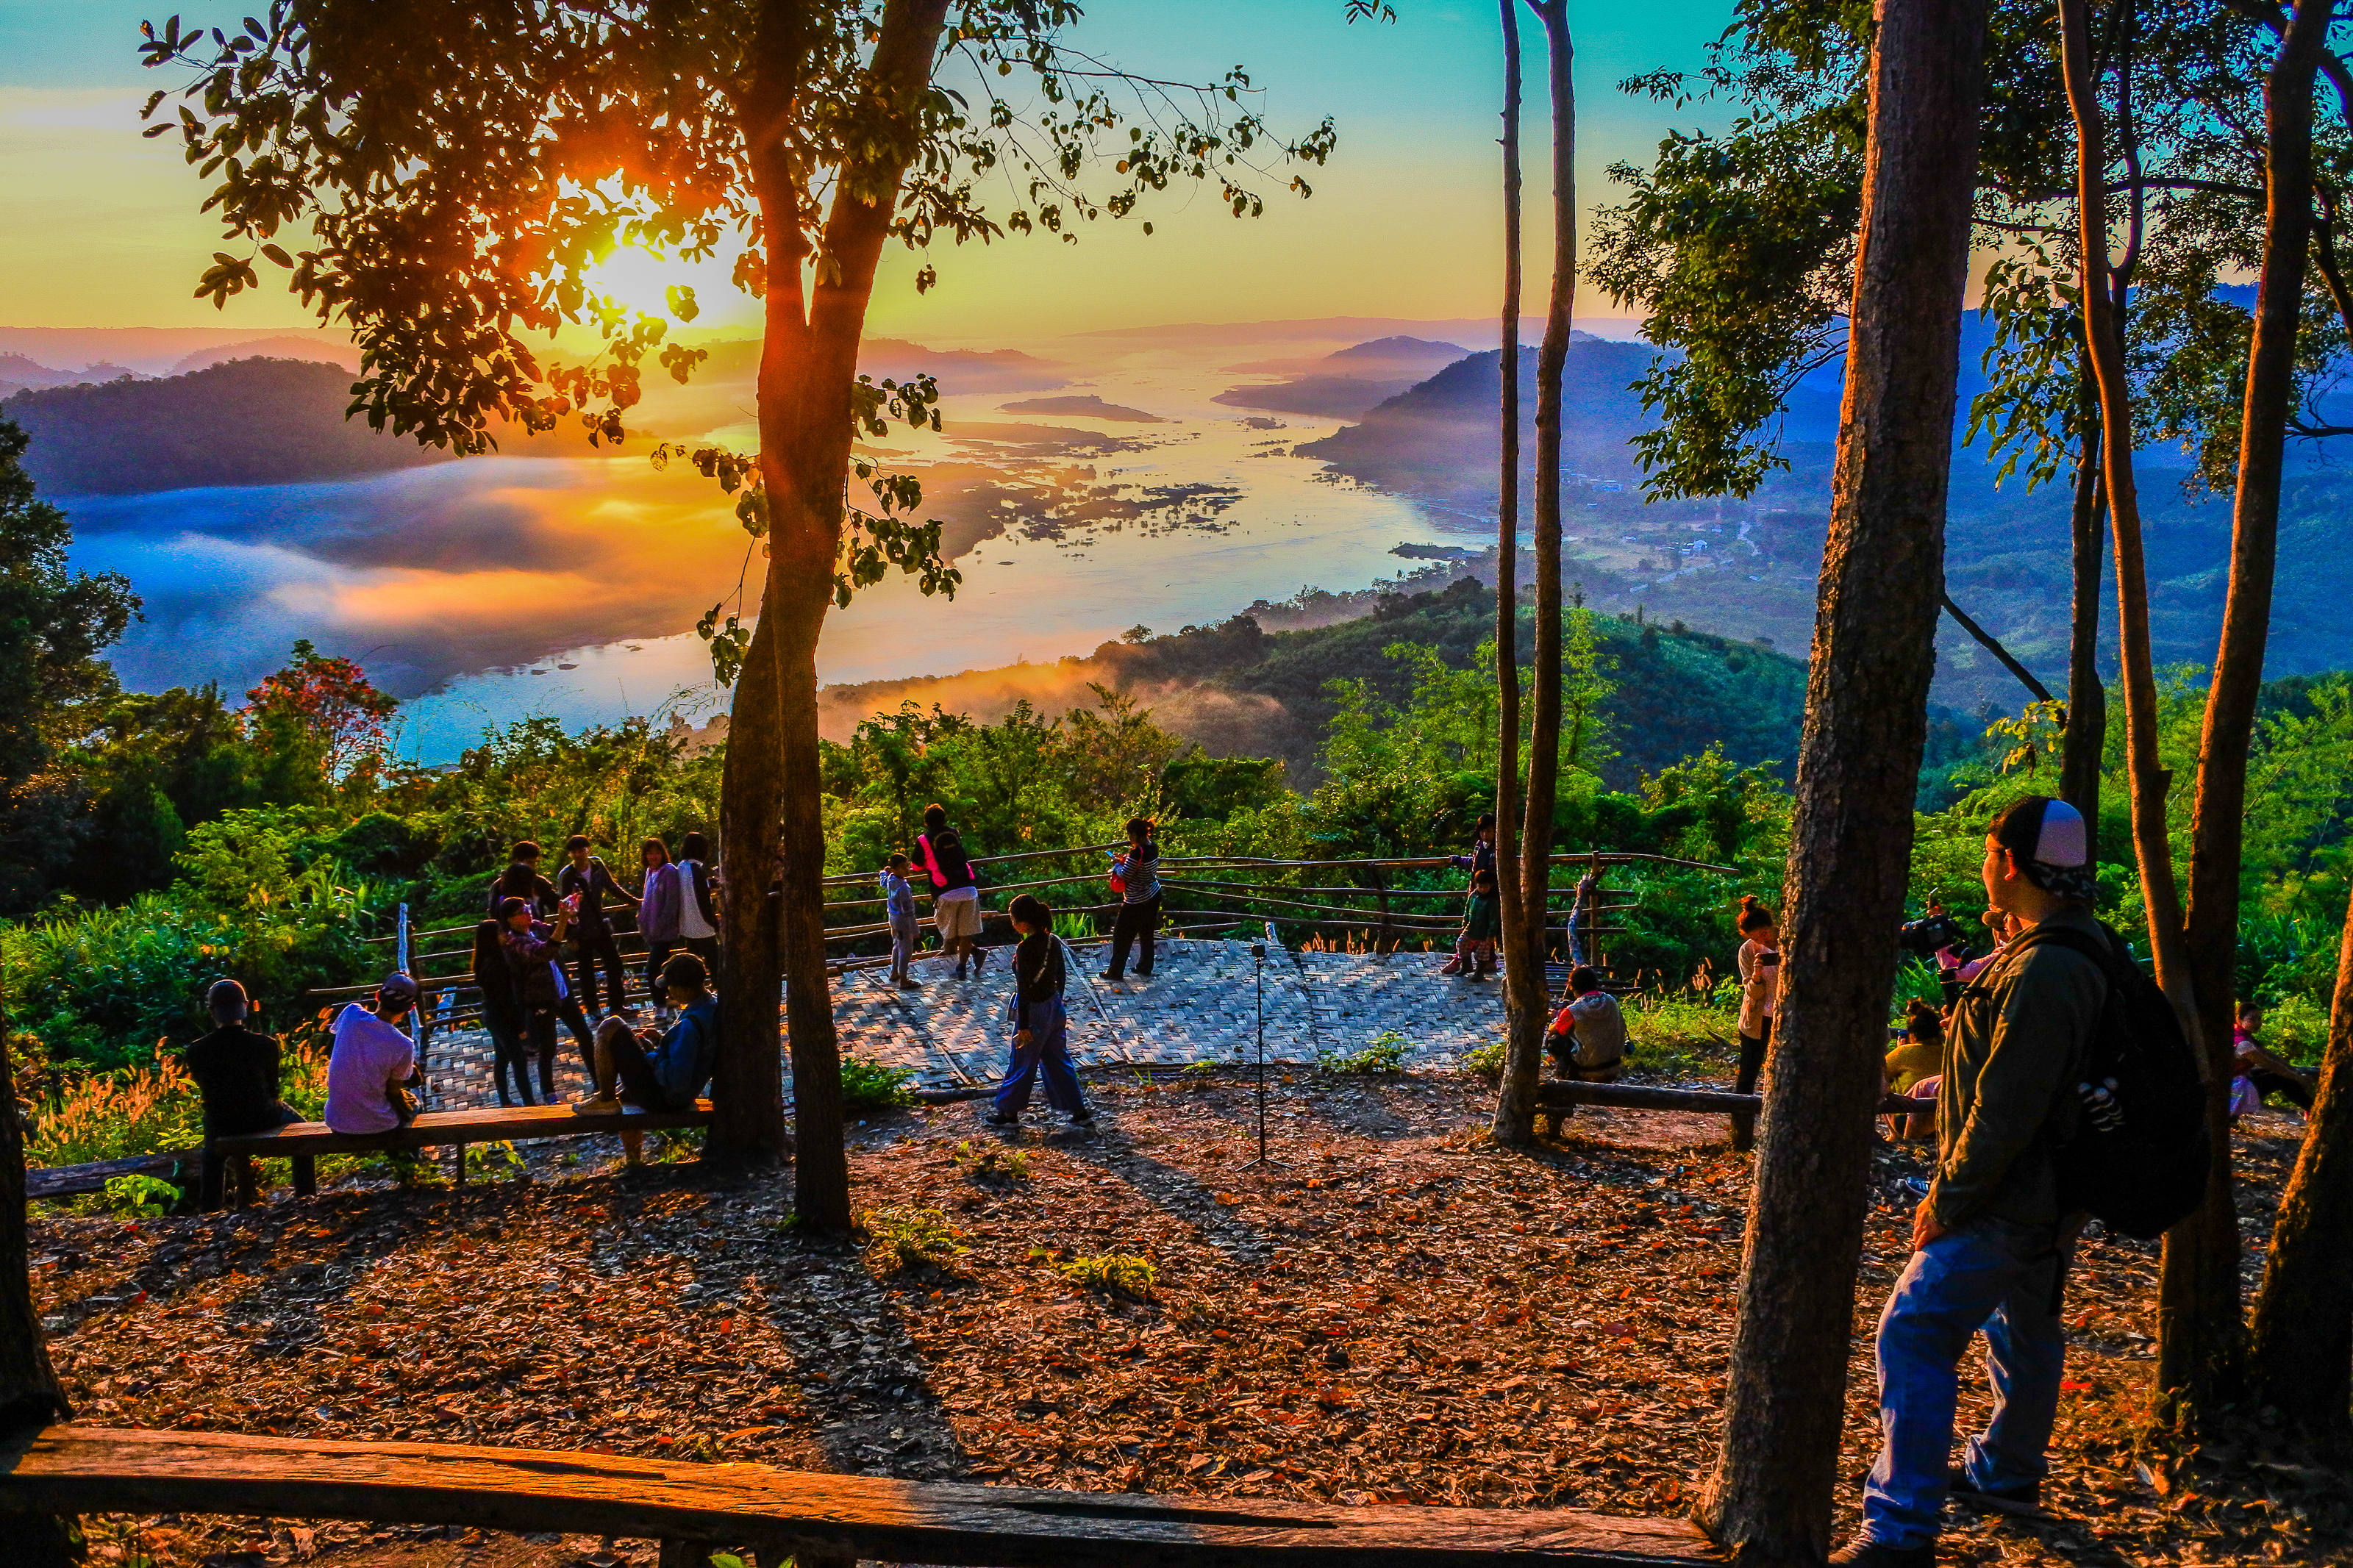
yellow, tourism, sun, life, beautiful, mountain, view, thailand, golden, vacation, park, sky, green, natural, nature, asia, asian, laos, water, morning, outdoor, tropical, sunlight, mekong, background, culture, river, travel, landscape, southeast, tree, natural environment, wilderness, forest, woody plant, sunset, sunrise, plant, hill, leisure, lake, reflection, painting, national park, cloud, evening, woodland, state park, jungle